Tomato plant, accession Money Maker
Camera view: tilt-top (135 deg); turntable rotation: 330 degrees
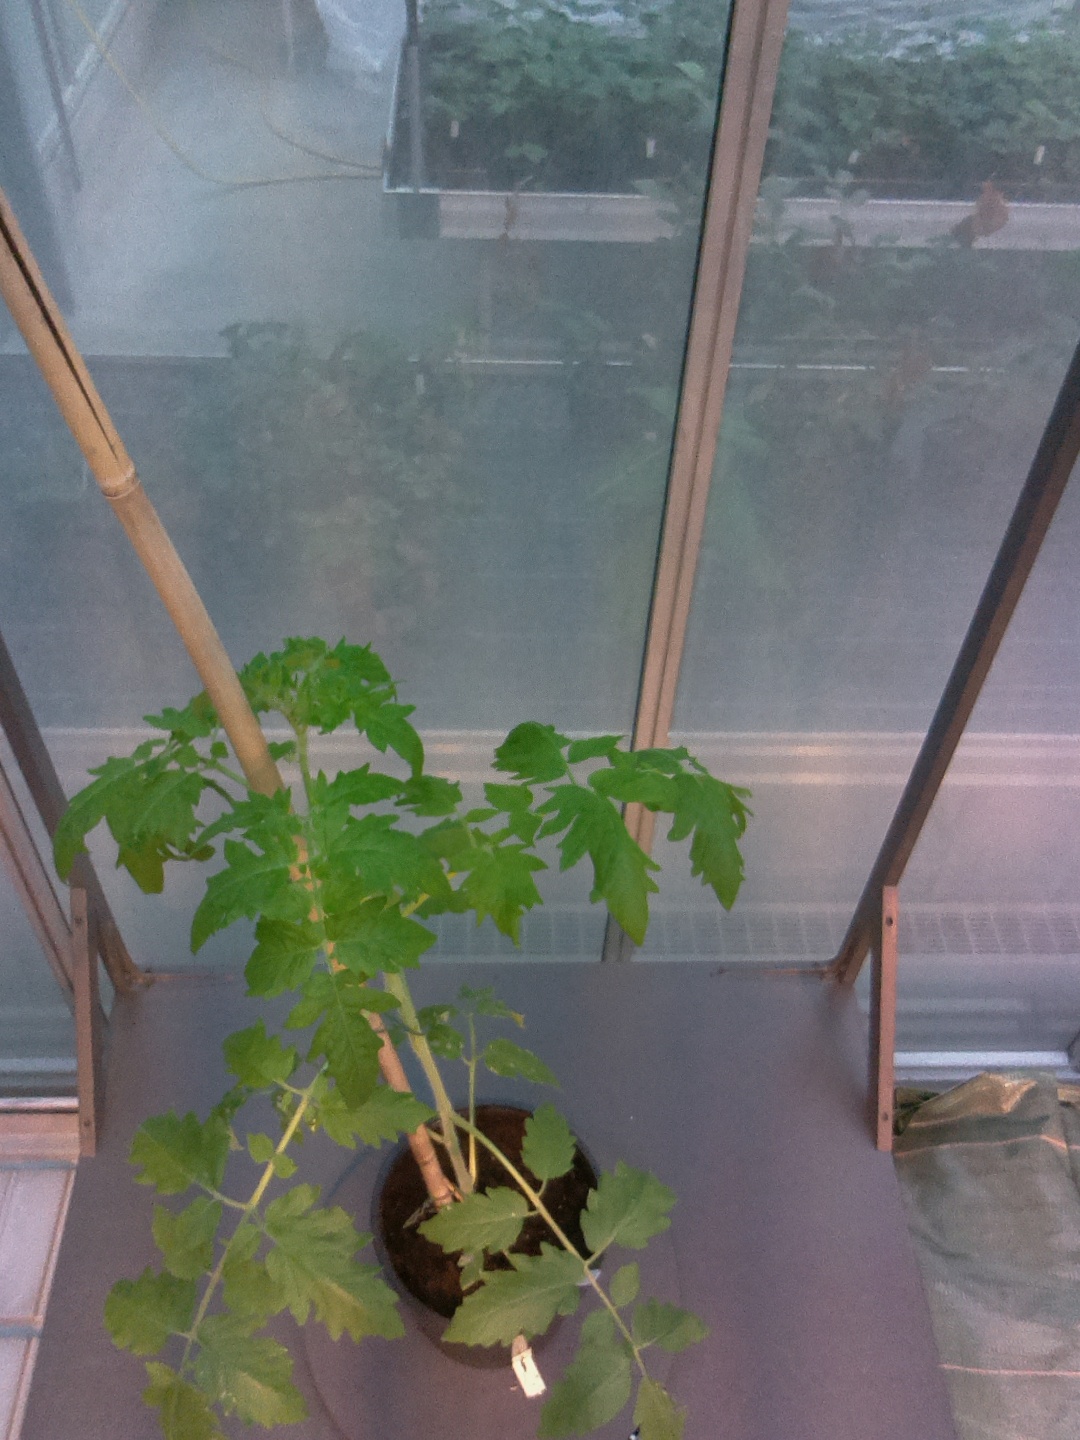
BBCH growth stage 15: 10 of true leaves visible